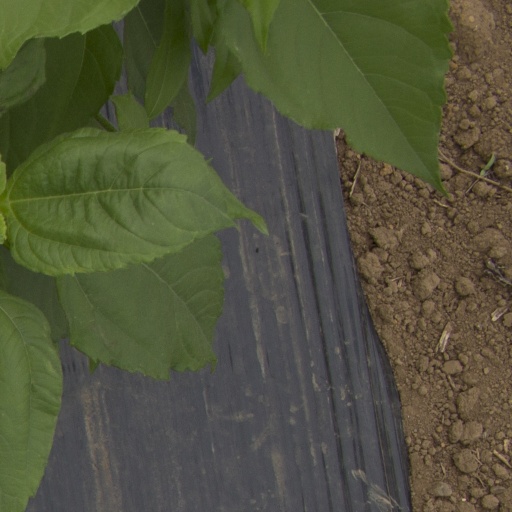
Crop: Jerusalem artichoke